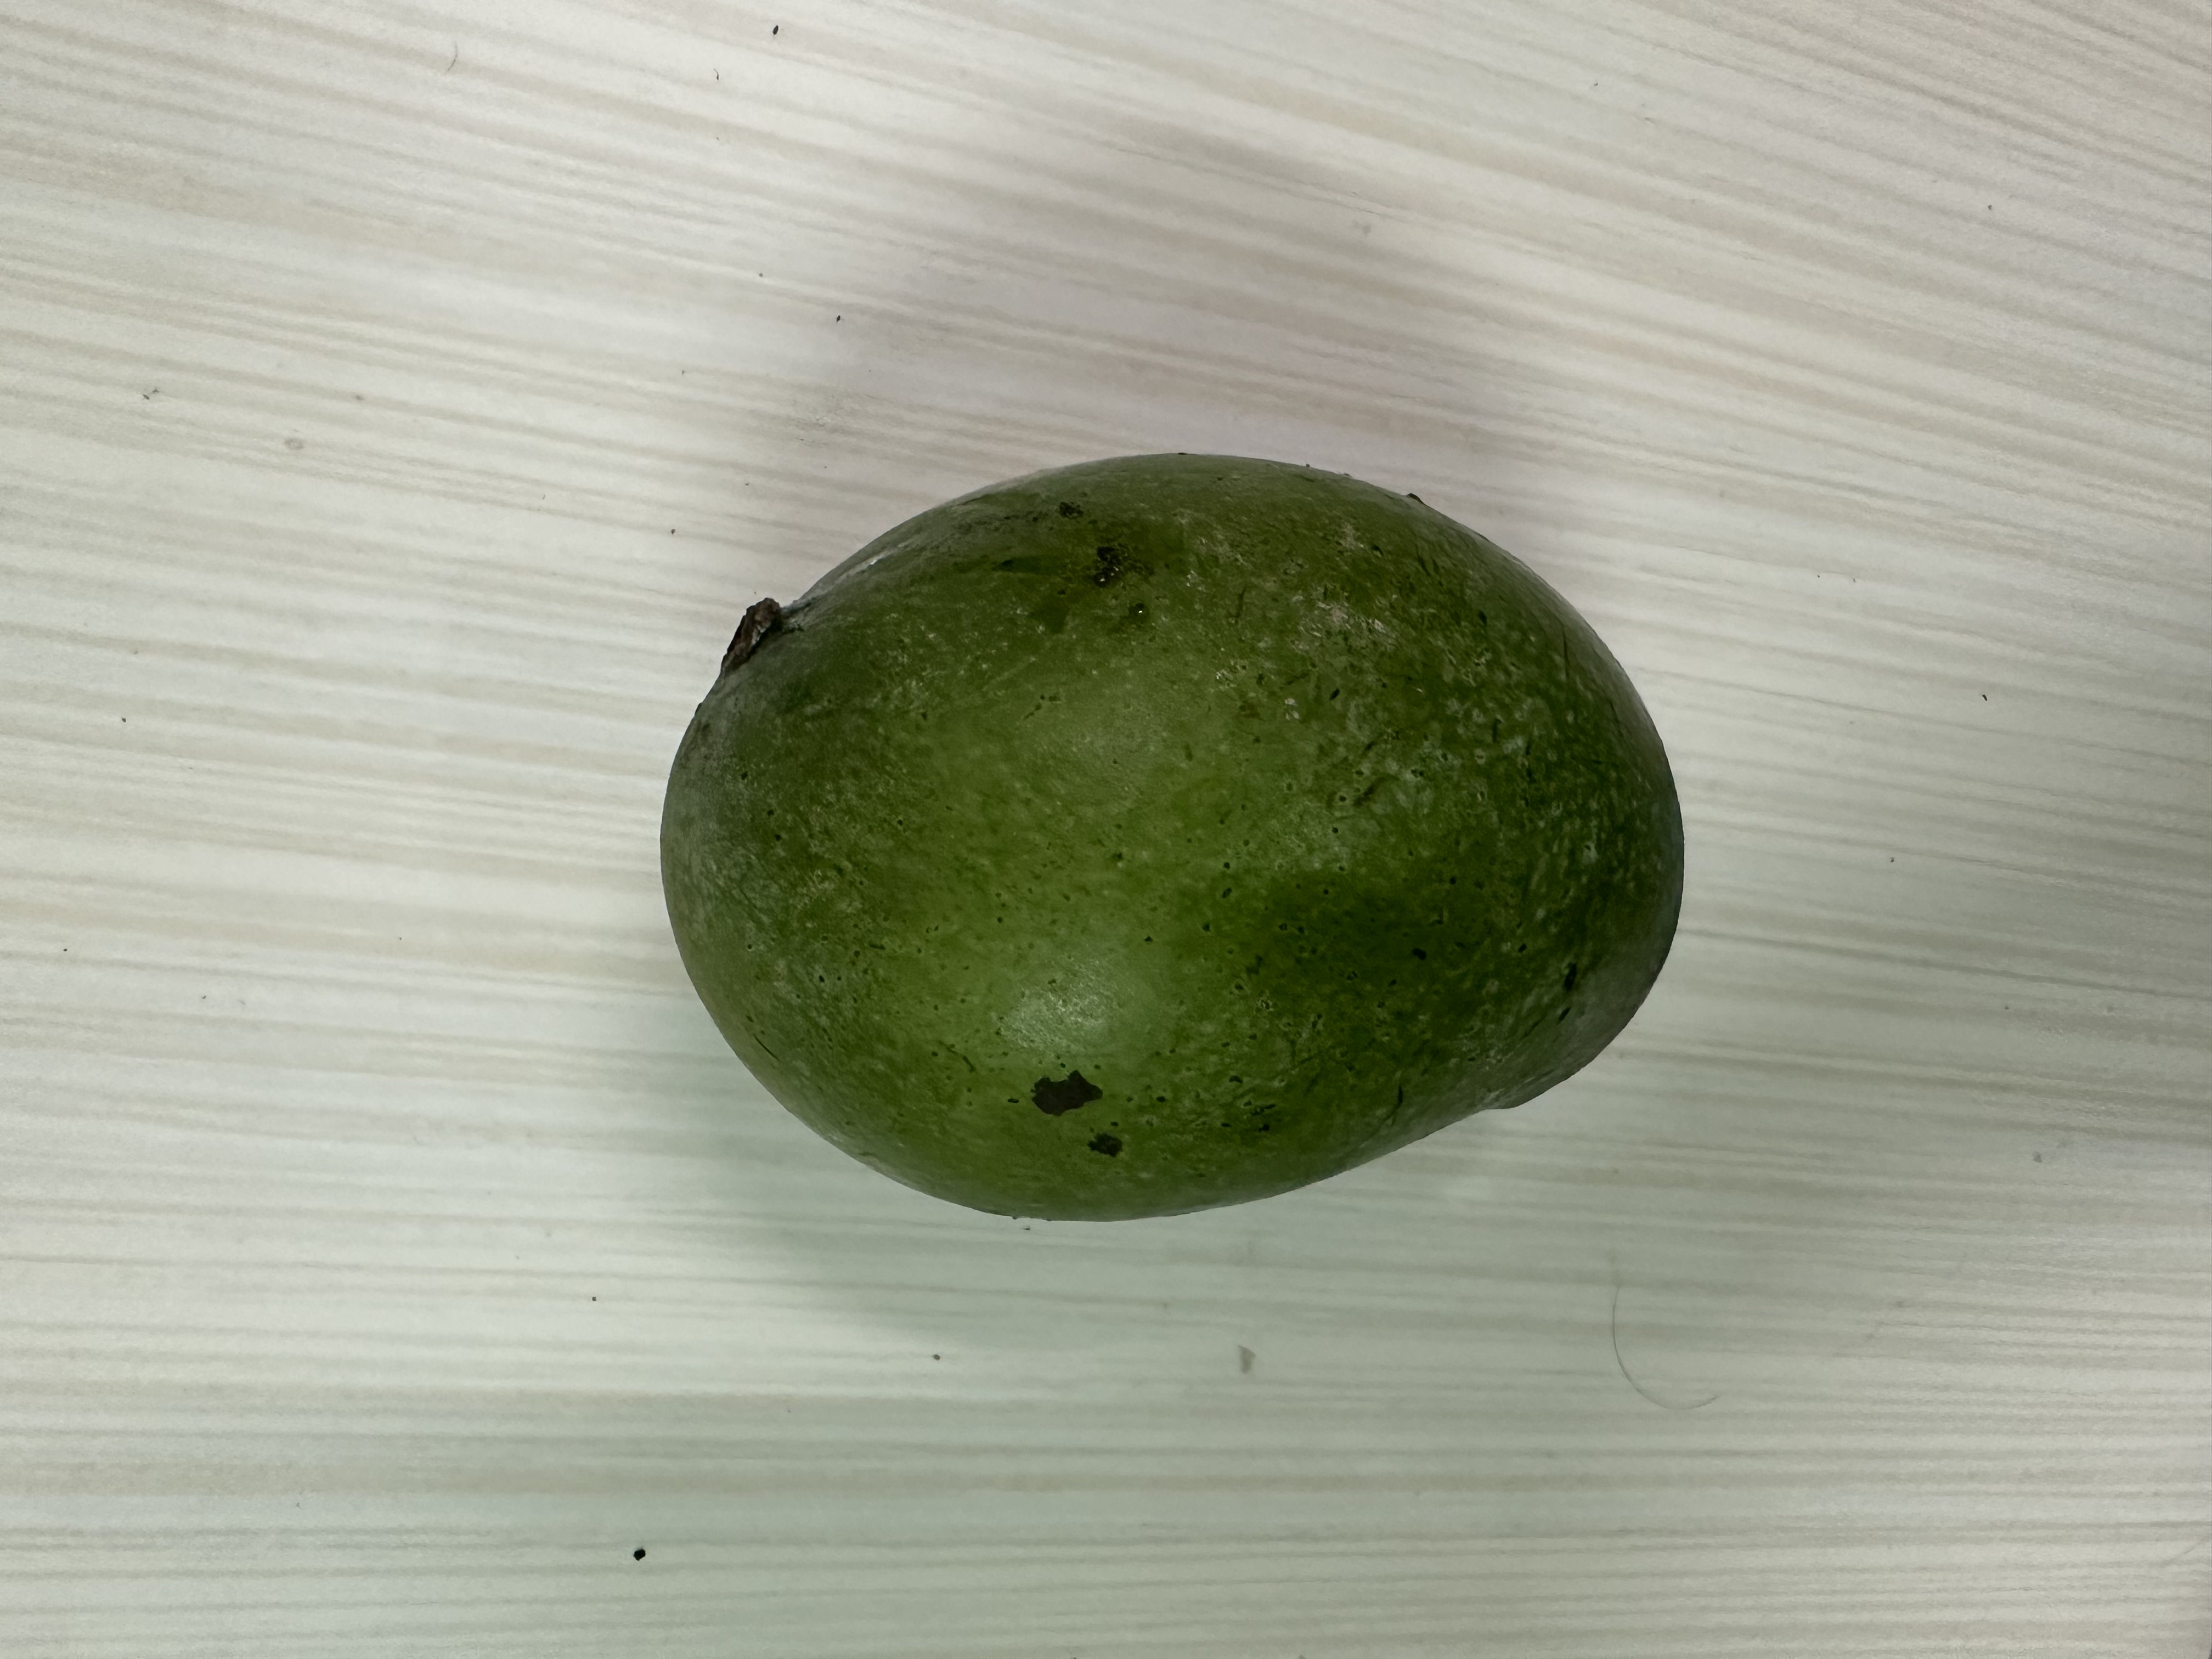
Mango variety: Amrapali